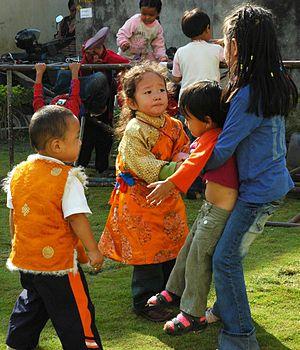
La chuba était, jusqu'en 1950, la tenue des familles aristocrates et des militaires tibétains. Traditionnellement fabriquée en peau de mouton, elle se porte depuis une dizaine d'années en peau de félin, tel que le tigre ou la panthère. Le gouvernement chinois a communiqué sur le caractère illégal de ces chubas ornées, sans que la mode ne cesse.